Jean-Andoche Junot

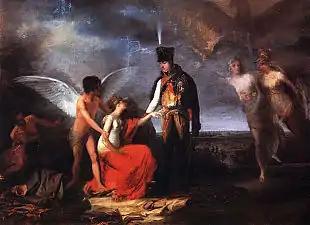
"Junot protecting the city of Lisbon", allegory by Domingos Sequeira (1808)

Junot's major command came on 29 July 1807, when Napoleon appointed him commander-in-chief of the "" ("Corps d'observation de la Gironde"), which was destined for an invasion of Portugal. The army assembled in Bayonne over the next two months, and was later reinforced with a Spanish contingent under the terms of the Treaty of Fontainebleau (27 October 1807). Departing on 17 October at the head of about 26,500 soldiers, Junot led his troops on an arduous march through Spain, finally crossing into Portugal at Segura on 19 November.